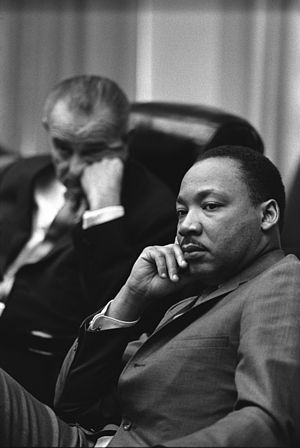
Martin Luther King / Modstand mod Vietnamkrigen
Mødet mellem King og præsident Johnson 18. marts 1966 var ikke uproblematisk, at dømme efter disse to fotos.
Martin Luther King, Jr. var en amerikansk baptistpræst, som i årene 1956-68 var frontfigur i den amerikanske borgerrettighedsbevægelse. Med sin kristne baggrund, filosofien om civil ulydighed og inspireret af Gandhis ikkevolds-politik, stod King i spidsen for en række demonstrationer og aktioner, der satte fokus på raceadskillelse, økonomisk og social ulighed, og sorte amerikaneres manglende borgerrettigheder i forhold til hvide.